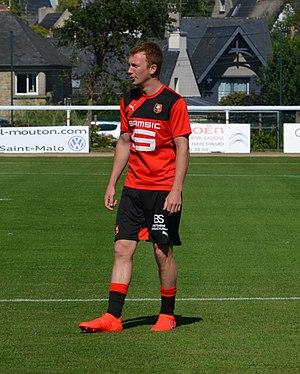
Photographie prise lors du match opposant le Stade rennais à l'USM Alger en match amical au stade Paul-Audrin de Dinard le 16 juillet 2016. Ici, Christian Brüls.